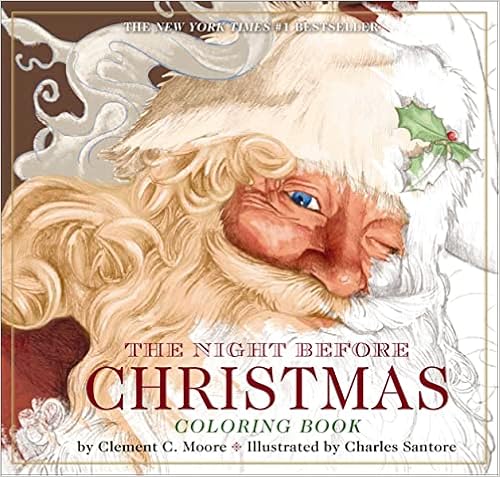
The Night Before Christmas Coloring Book: The Classic Edition, The New York Times Bestseller (Christmas Activities, Gifts for Kids, Family Traditions, Christmas Books)
Category: Books
About the Author Clement Clarke Moore, (1779-1863), was a professor at New York City's General Theological Seminary (built on land donated by his father) who, in an 1836 reprint of A Visit From St. Nicholas (more commonly known today as Twas the Night Before Christmas), was first credited as the author of the poem, and later included it in an anthology of his work.The work of New York Times bestselling children’s book illustrator Charles Santore has been widely exhibited in museums and celebrated with recognitions such as the prestigious Hamilton King Award, the Society of Illustrators Award of Excellence, and the Original Art 2000 Gold Medal from the Society of Illustrators. He is best known for his luminous interpretations of classic children’s stories, including The Little Mermaid, Alice's Adventures in Wonderland, Snow White, and The Wizard of Oz. Excerpt. "Charles Santore's breathtaking [books] include the nostalgia-laden The Night Before Christmas , a Snow White whose evil queen exhibits the kind of chilling sensuality we associate with Swinburne's poetry, The Wizard of Oz wonderfully reimagined, and a rumbustious Aesop's Fables , as well as half dozen other children's favorites." -- Michael Dirda, The Washington Post
Features: The Night Before Christmas | is an enchanting Christmas story that has brought Santa Claus to life for generations. Celebrate the holiday season with the #1 New York Times bestselling classic poem. This is the classic coloring book edition, perfect for gifting or a fun family activity! | 'Twas the night before Christmas, when all through the house | Not a creature was stirring, not even a mouse | Carry on a family tradition or start one of your own with this new version of the classic Christmas book for children and families. Initially published anonymously as A Visit from Saint Nicholas, and credited as a work by Clement Clark Moore, this timeless tale is the perfect family read as children prepare for Santa and his reindeer on Christmas Eve. | This Coloring Book edition includes: | Beautifully designed coloring book pages to bring this Christmas classic to life | Beautifully designed coloring book pages to bring this Christmas classic to life | Lavish illustrations by renowned, New York Times #1 Bestselling artist Charles Santore, the critically-acclaimed illustrator of multiple classic tales, including The Velveteen Rabbit, The Classic Tale of Peter Rabbit, and Aesop's Fables | Lavish illustrations by renowned, New York Times #1 Bestselling artist Charles Santore, the critically-acclaimed illustrator of multiple classic tales, including The Velveteen Rabbit, The Classic Tale of Peter Rabbit, and Aesop's Fables | A nod to Dutch references in the poem, specifically the Dutch name "Donder" which translates to "thunder" | A nod to Dutch references in the poem, specifically the Dutch name "Donder" which translates to "thunder" | The Night Before Christmas Coloring Book | : | Is perfect activity for family gatherings during the holiday’s | Is perfect activity for family gatherings during the holiday’s | An ideal boredom buster for boys and girls during holiday road trips | An ideal boredom buster for boys and girls during holiday road trips | Makes a great holiday, Advent, or Christmas gift | Makes a great holiday, Advent, or Christmas gift | A classic for children ages 1-4 or the young at heart | A classic for children ages 1-4 or the young at heart | Charles Santore’s works has been widely exhibited in museums and celebrated with recognitions such as the prestigious Hamilton King Award, the Society of Illustrators Award of Excellence, and the Original Art 2000 Gold Medal from the Society of Illustrators. He is best known for his luminous interpretations of classic children’s stories, including | The Little Mermaid | , | Alice's Adventures in Wonderland | , | Snow White | , and | The Wizard of Oz | .